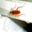
Label: cockroach